Ultimate frisbee

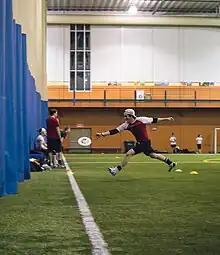
Player trying to score.

Each point begins with both teams lining up on the front of their respective end zone line. Standing beyond the end zone line before the disc is thrown by the defense (a "pull") to the offense is known as an "offsides" violation. A regulation grass outdoor game has seven players per team. In mixed ultimate, the teams usually play with a "4-3" ratio, meaning either 4 men and 3 women or 4 women and 3 men will be playing. The offensive end zone dictates whether there are more men or women. This end zone is called the 'gen-zone', short for gender zone.